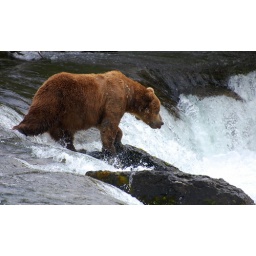
A brown bear at Brooks Falls in Katmai National Park, AK getting in to position for some serious fishing.